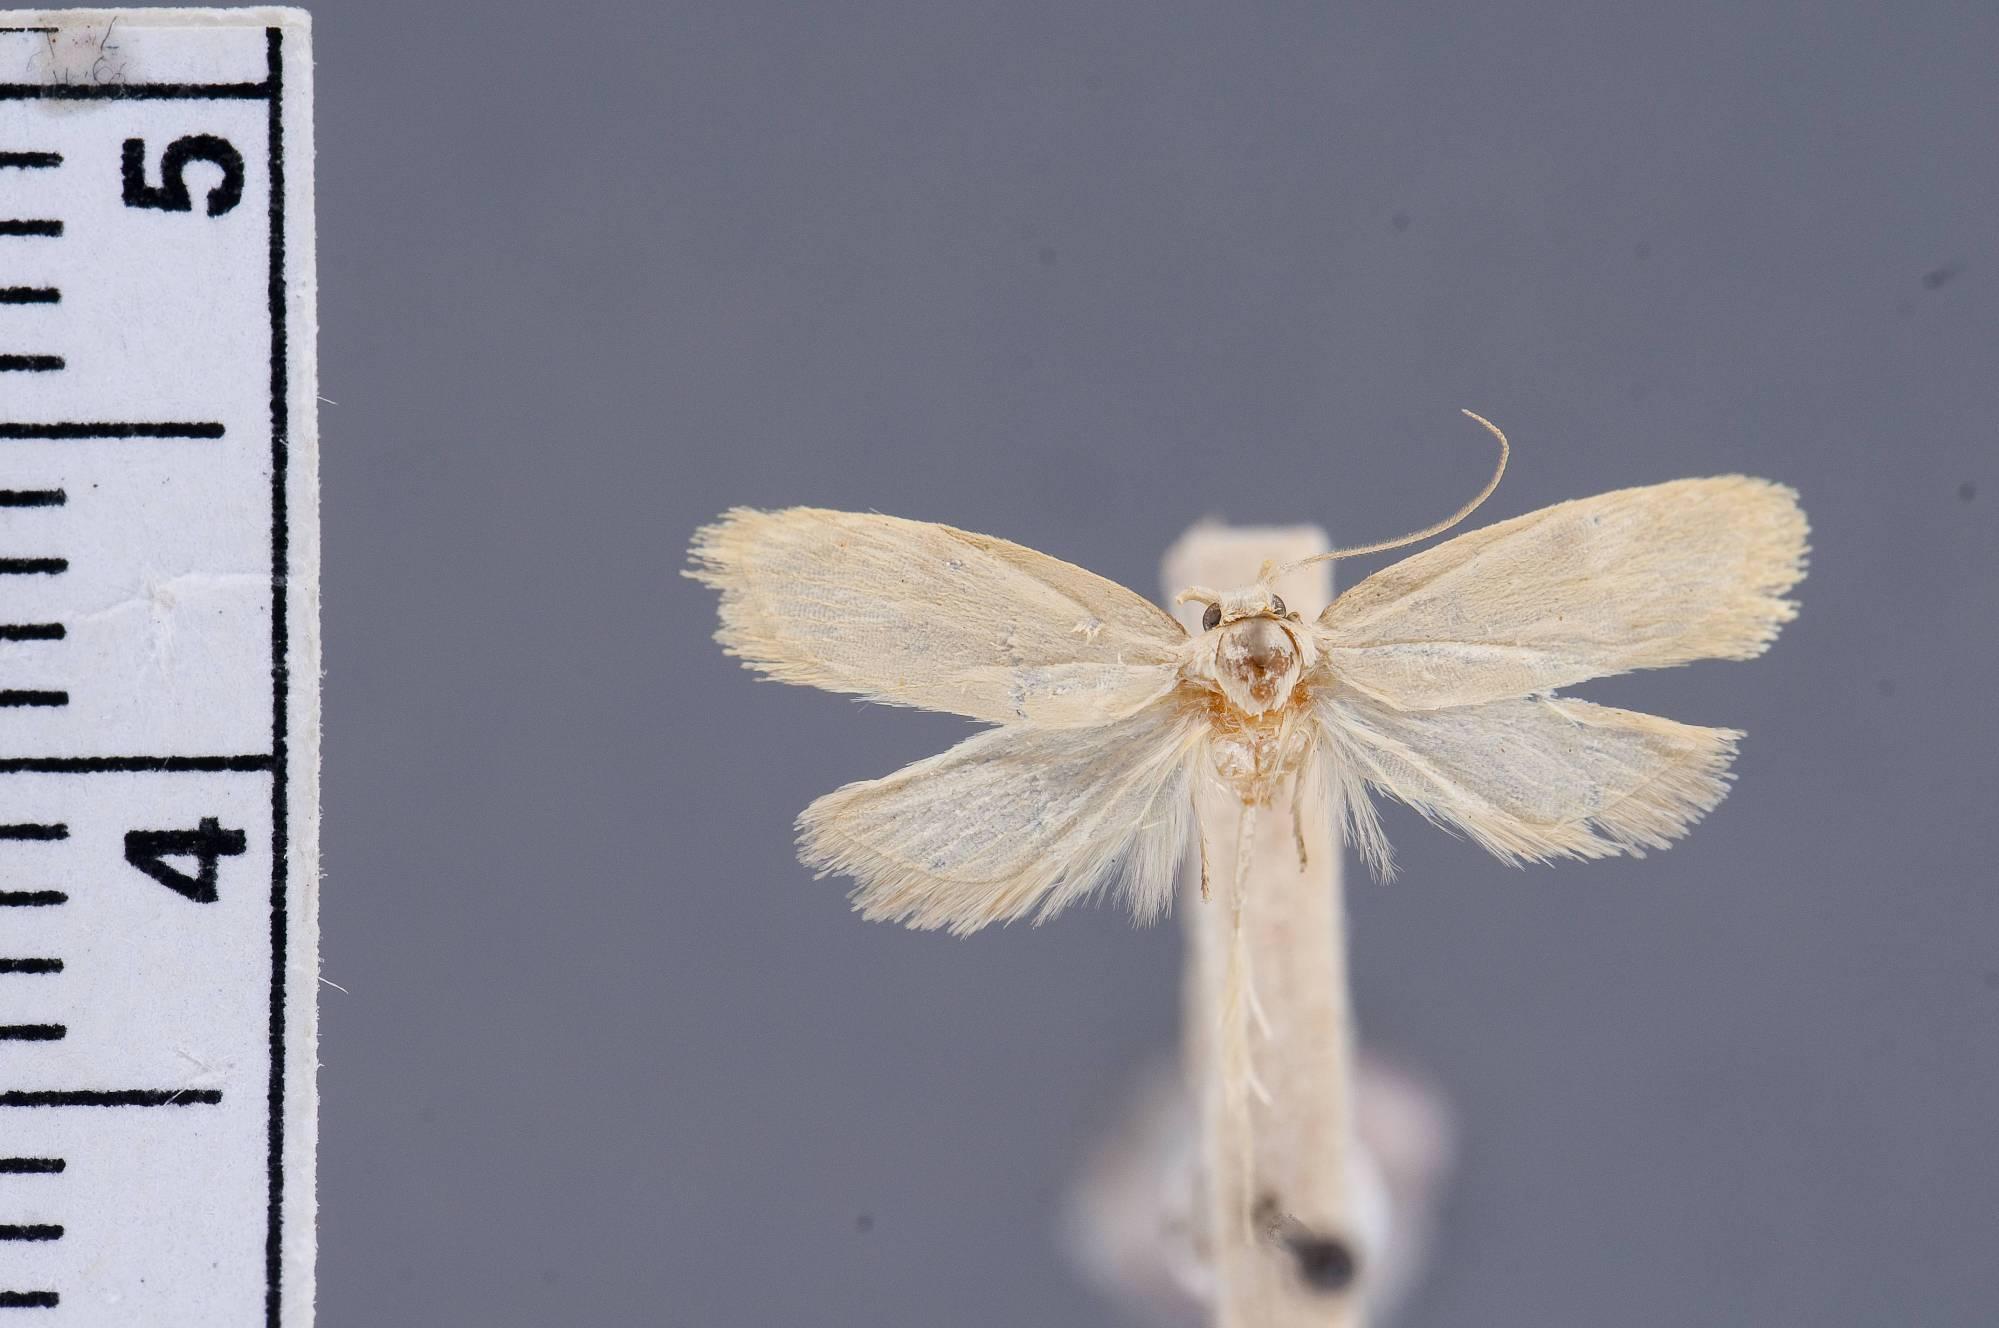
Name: Chrysonoma hesitans
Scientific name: Chrysonoma hesitans Diakonoff, 1968
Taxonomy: Animalia, Arthropoda, Insecta, Lepidoptera, Glossata, Oecophoridae, Oecophorinae
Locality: Luzon, Mt. Apo, 70-B, Manaoag; Pangasinan Prov., Philippines
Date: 5 Mar 1945